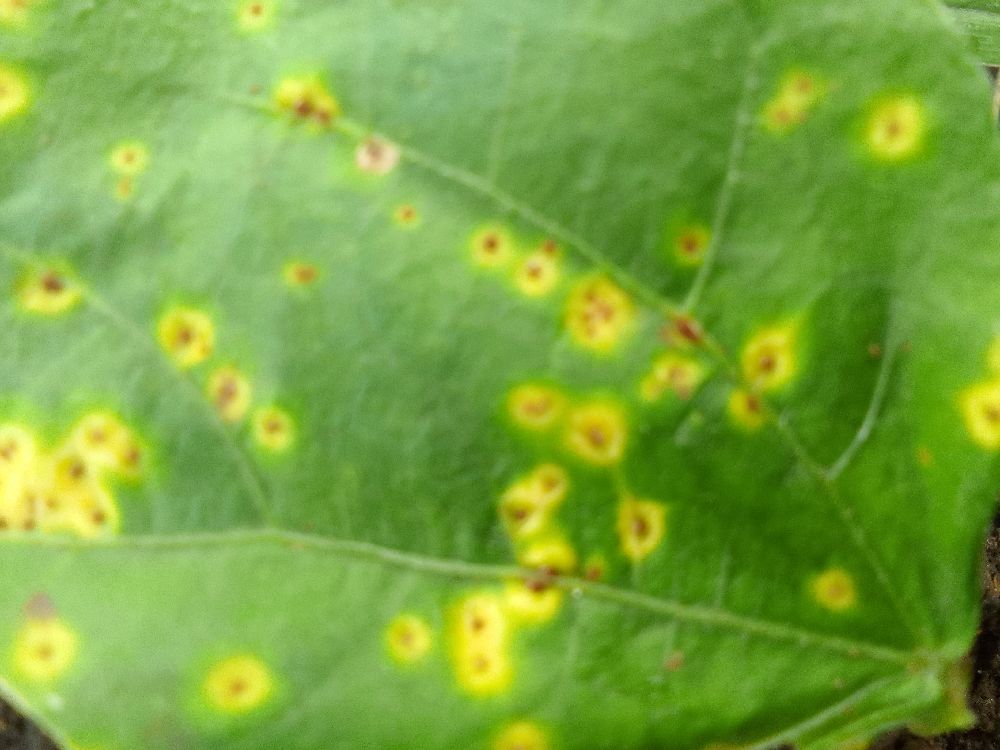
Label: rust